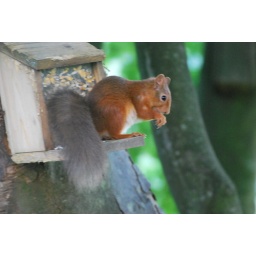
red sqirrel eating seeds on a seed box in buttermere lake district